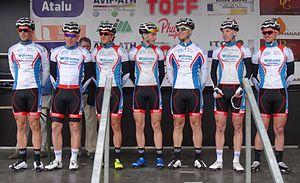
Triptyque des Monts et Châteaux 2014, étape 1, 4 avril 2014, départ d'Antoing. The creation of these files was made possible thanks to the organizers of the Triptyque des Monts et Châteaux 2014 English
La saison 2014 de l'équipe cycliste Verandas Willems est la deuxième de cette équipe.